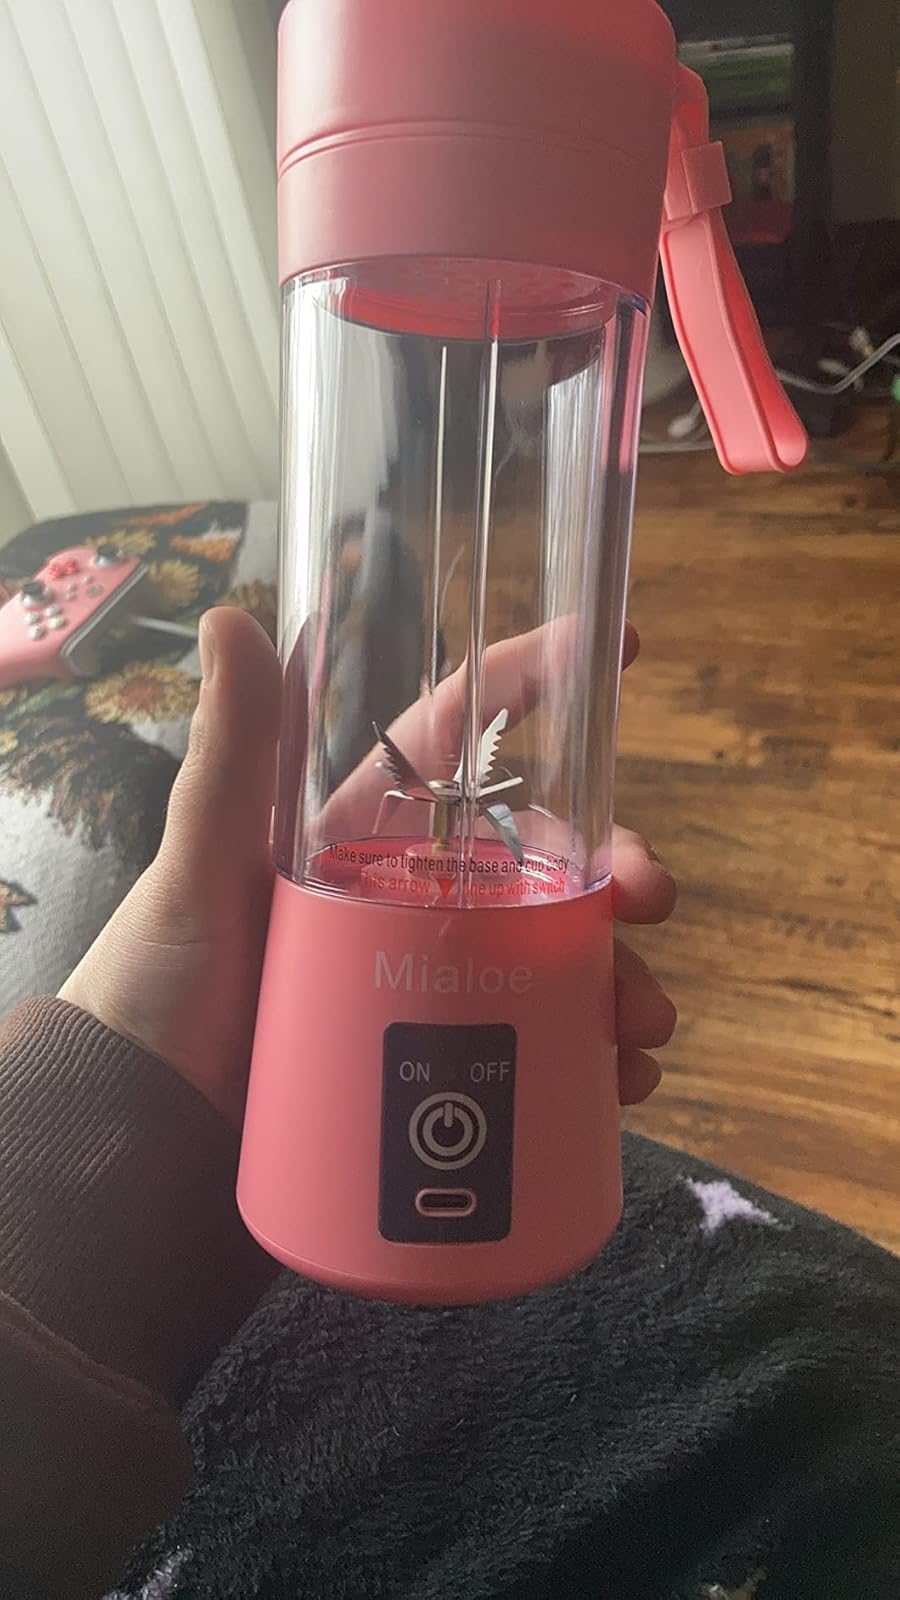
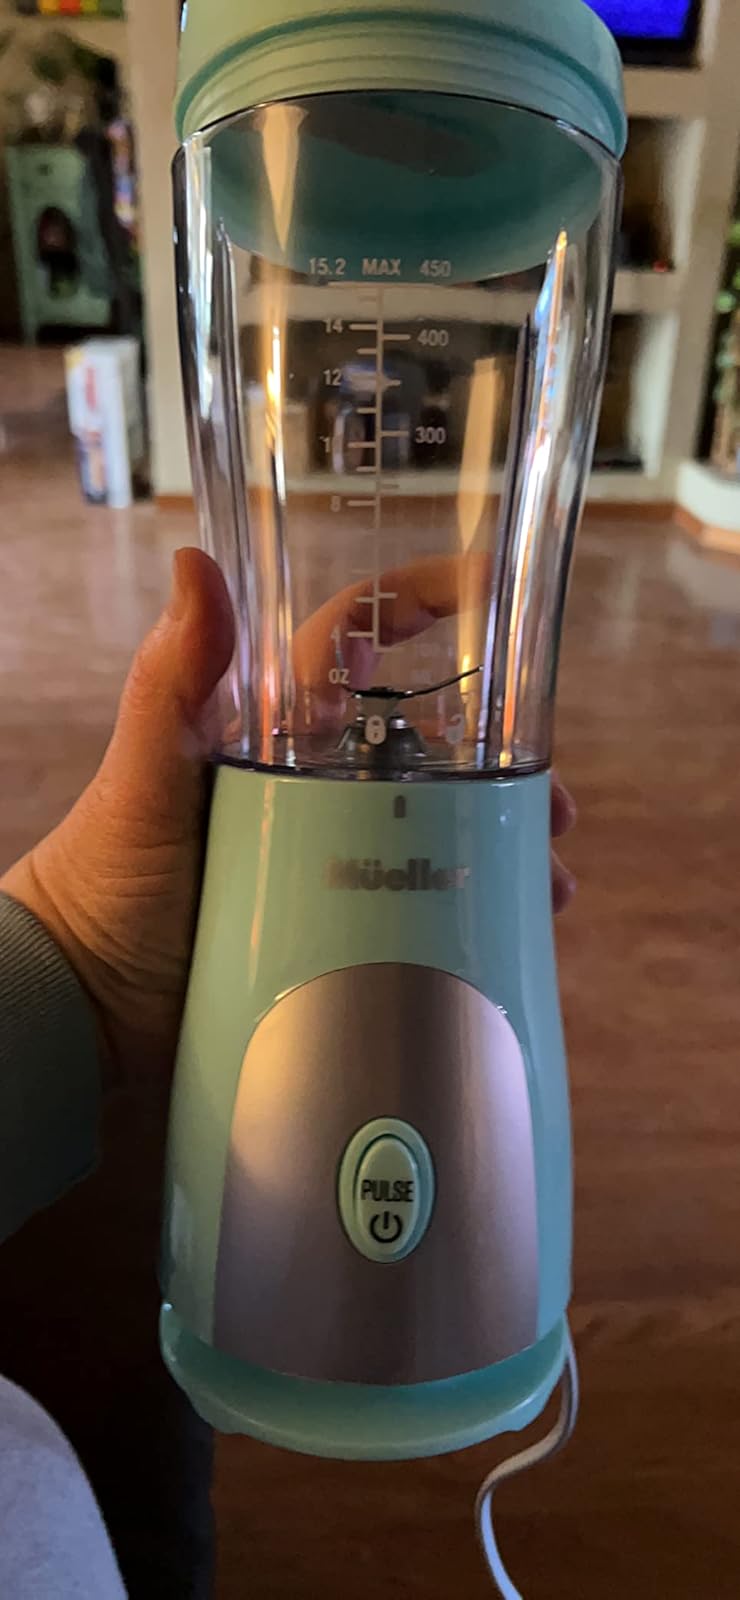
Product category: items_blender
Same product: no